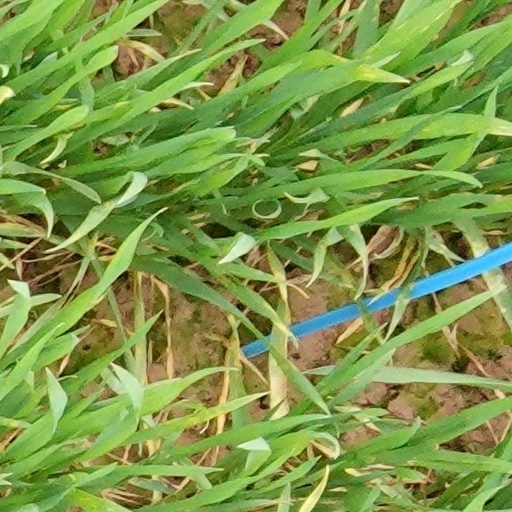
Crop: wheat